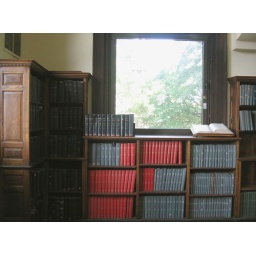
this is where pratt keeps their red and blue books in an experimental soon to be purple section